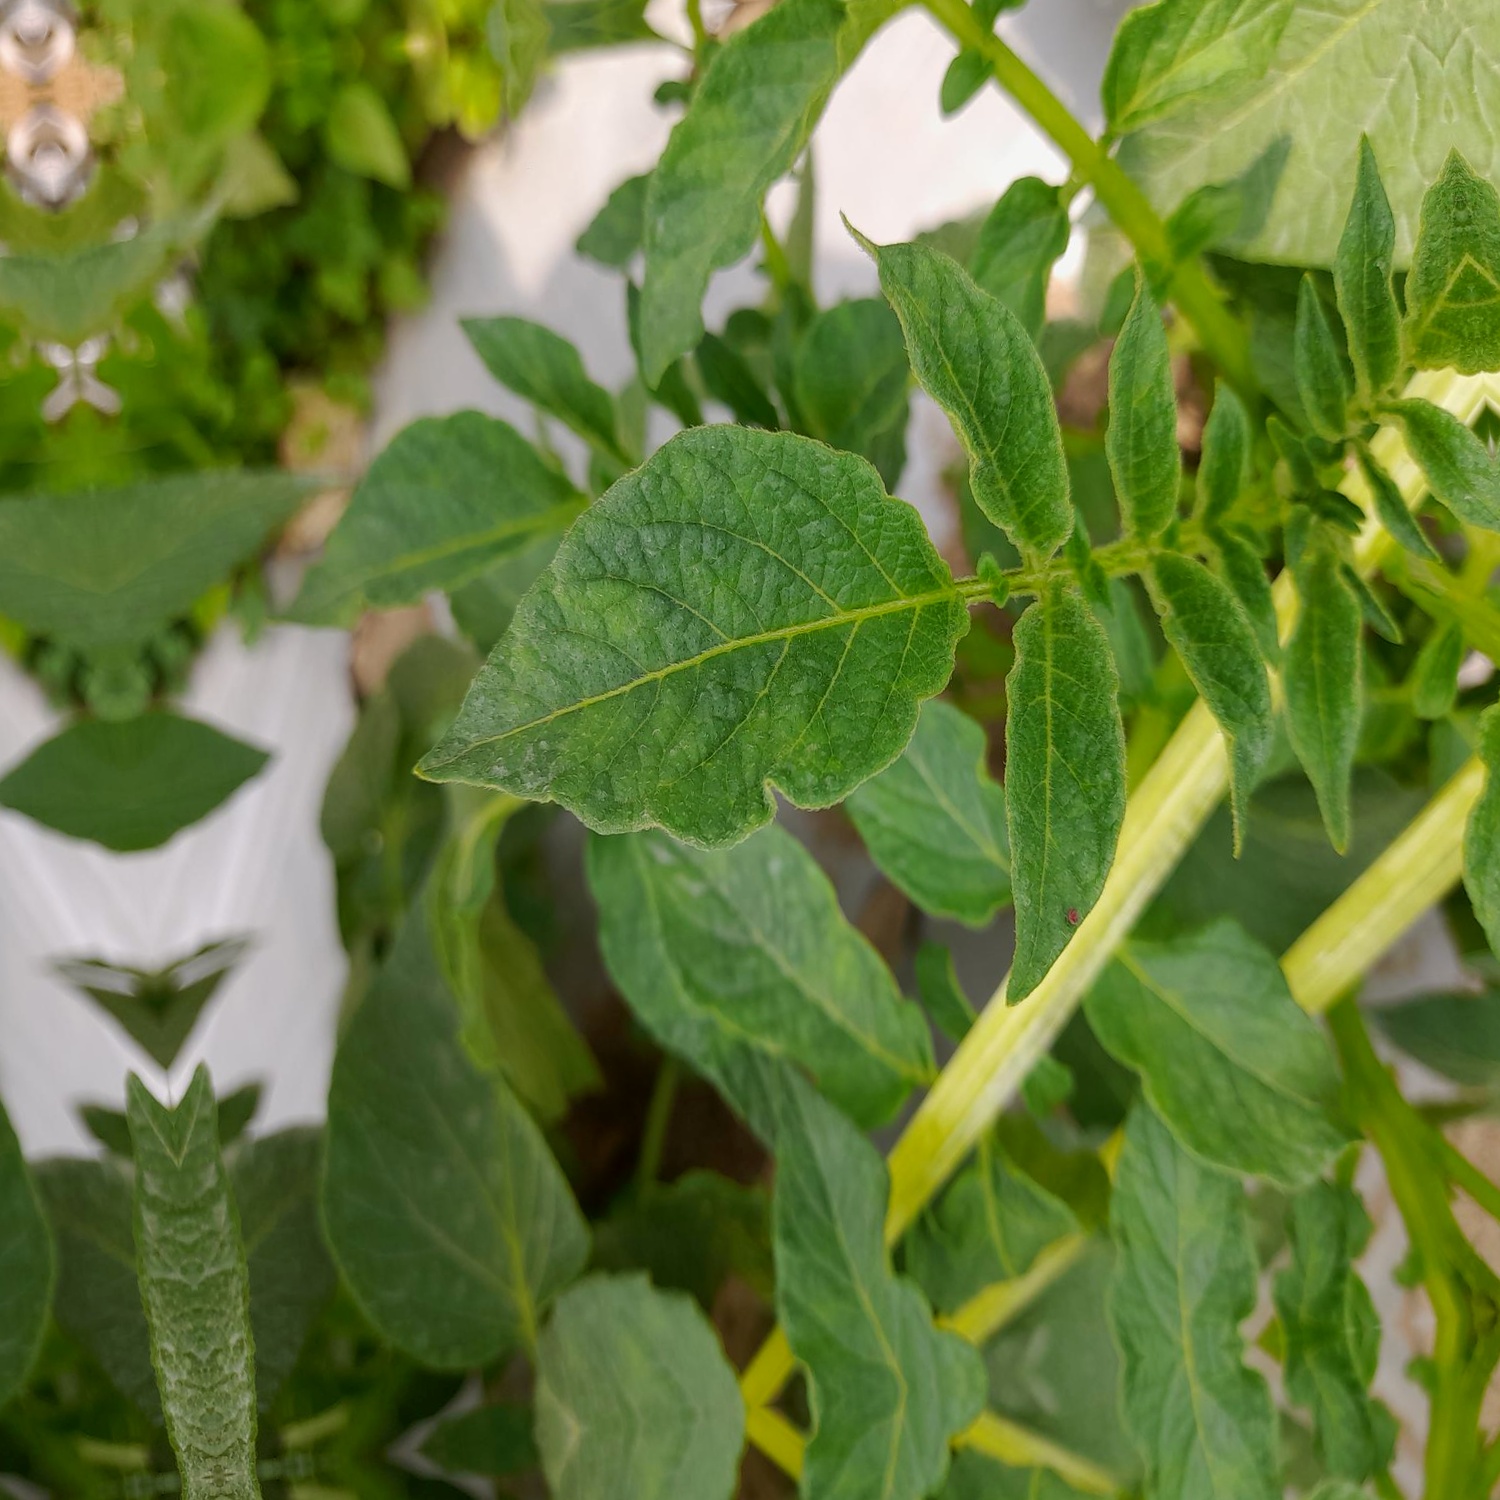
Etiqueta: Virus